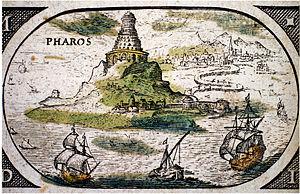
Phare d'Alexandrie, Atlas de Jansson Jansonius